Indigenous peoples in Brazil

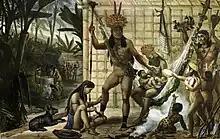
A painting representing Brazilian Amerindians during a ritual, Debret

The mutual feeling of wonderment and goodwill was to end in the subsequent years. The Portuguese colonists, all males, began to have children with female Amerindians, creating a new generation of mixed-race people who spoke Amerindian languages, including a Tupi language called Nheengatu. The children of these Portuguese men and Amerindian women soon formed the majority of the population. Groups of fierce explorers organized expeditions known as "bandeiras" (flags) into the interior to claim territory for the Portuguese crown and to search for gold and precious stones.